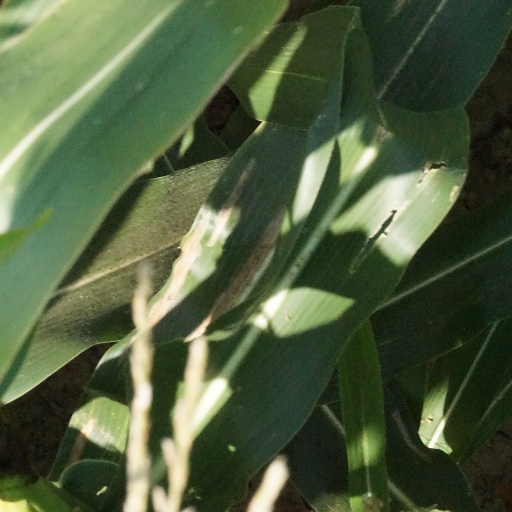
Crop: maize; corn